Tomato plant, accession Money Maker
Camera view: bottom (45 deg); turntable rotation: 330 degrees
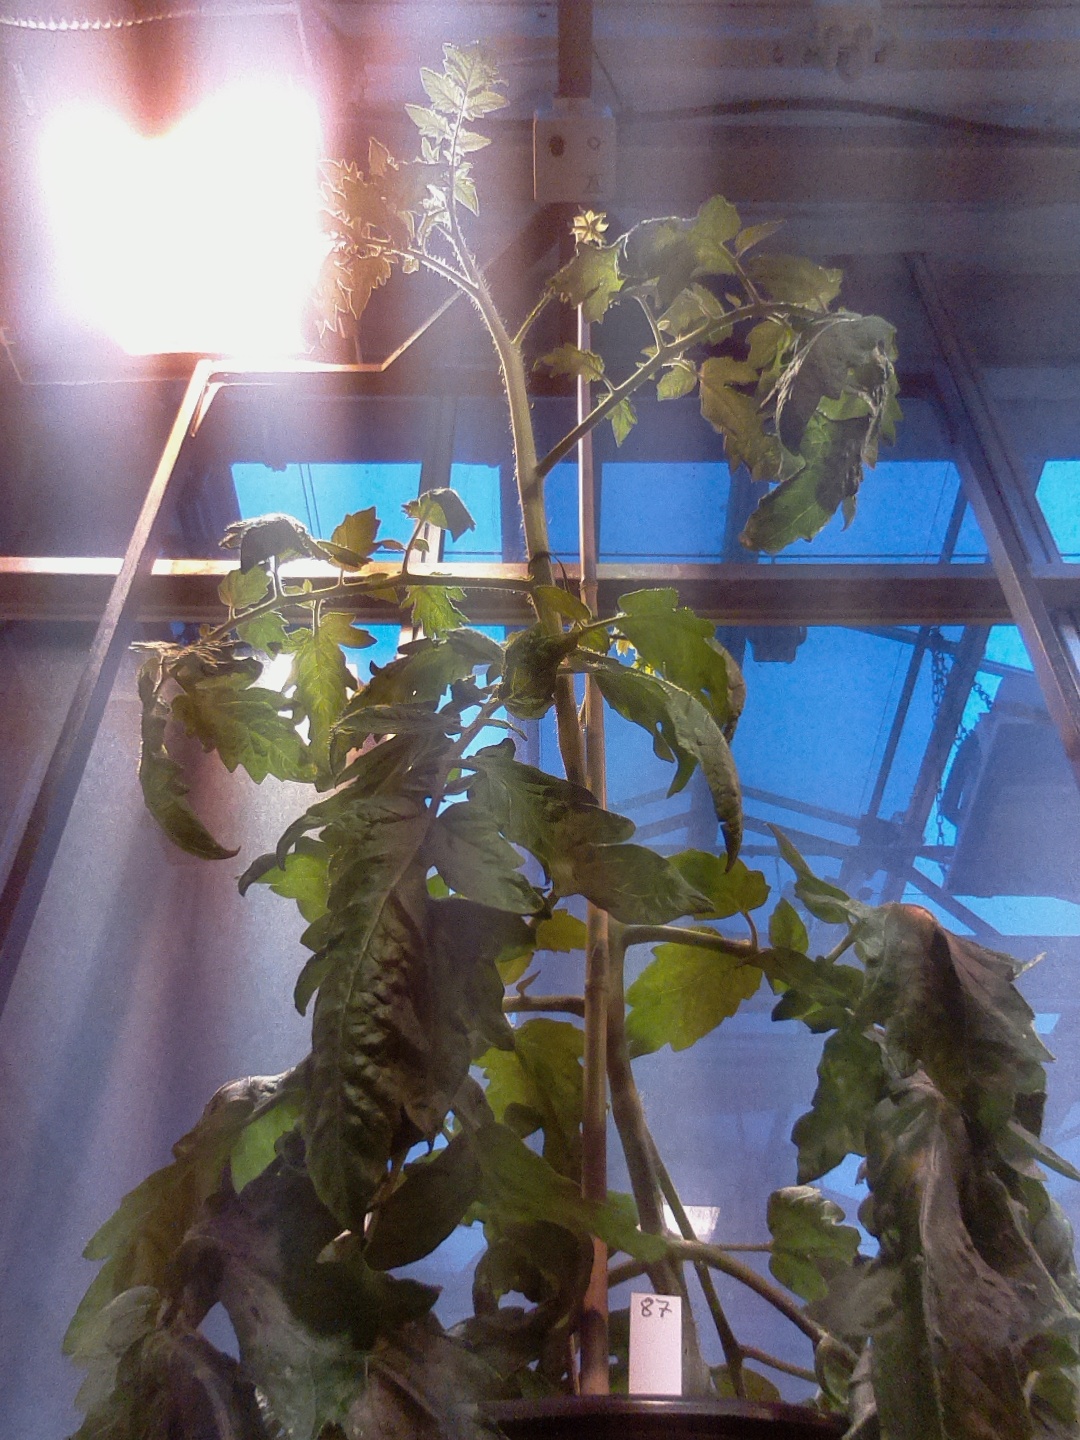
BBCH growth stage 66: Full flowering, 60%-70% of flowers open, more petals falling